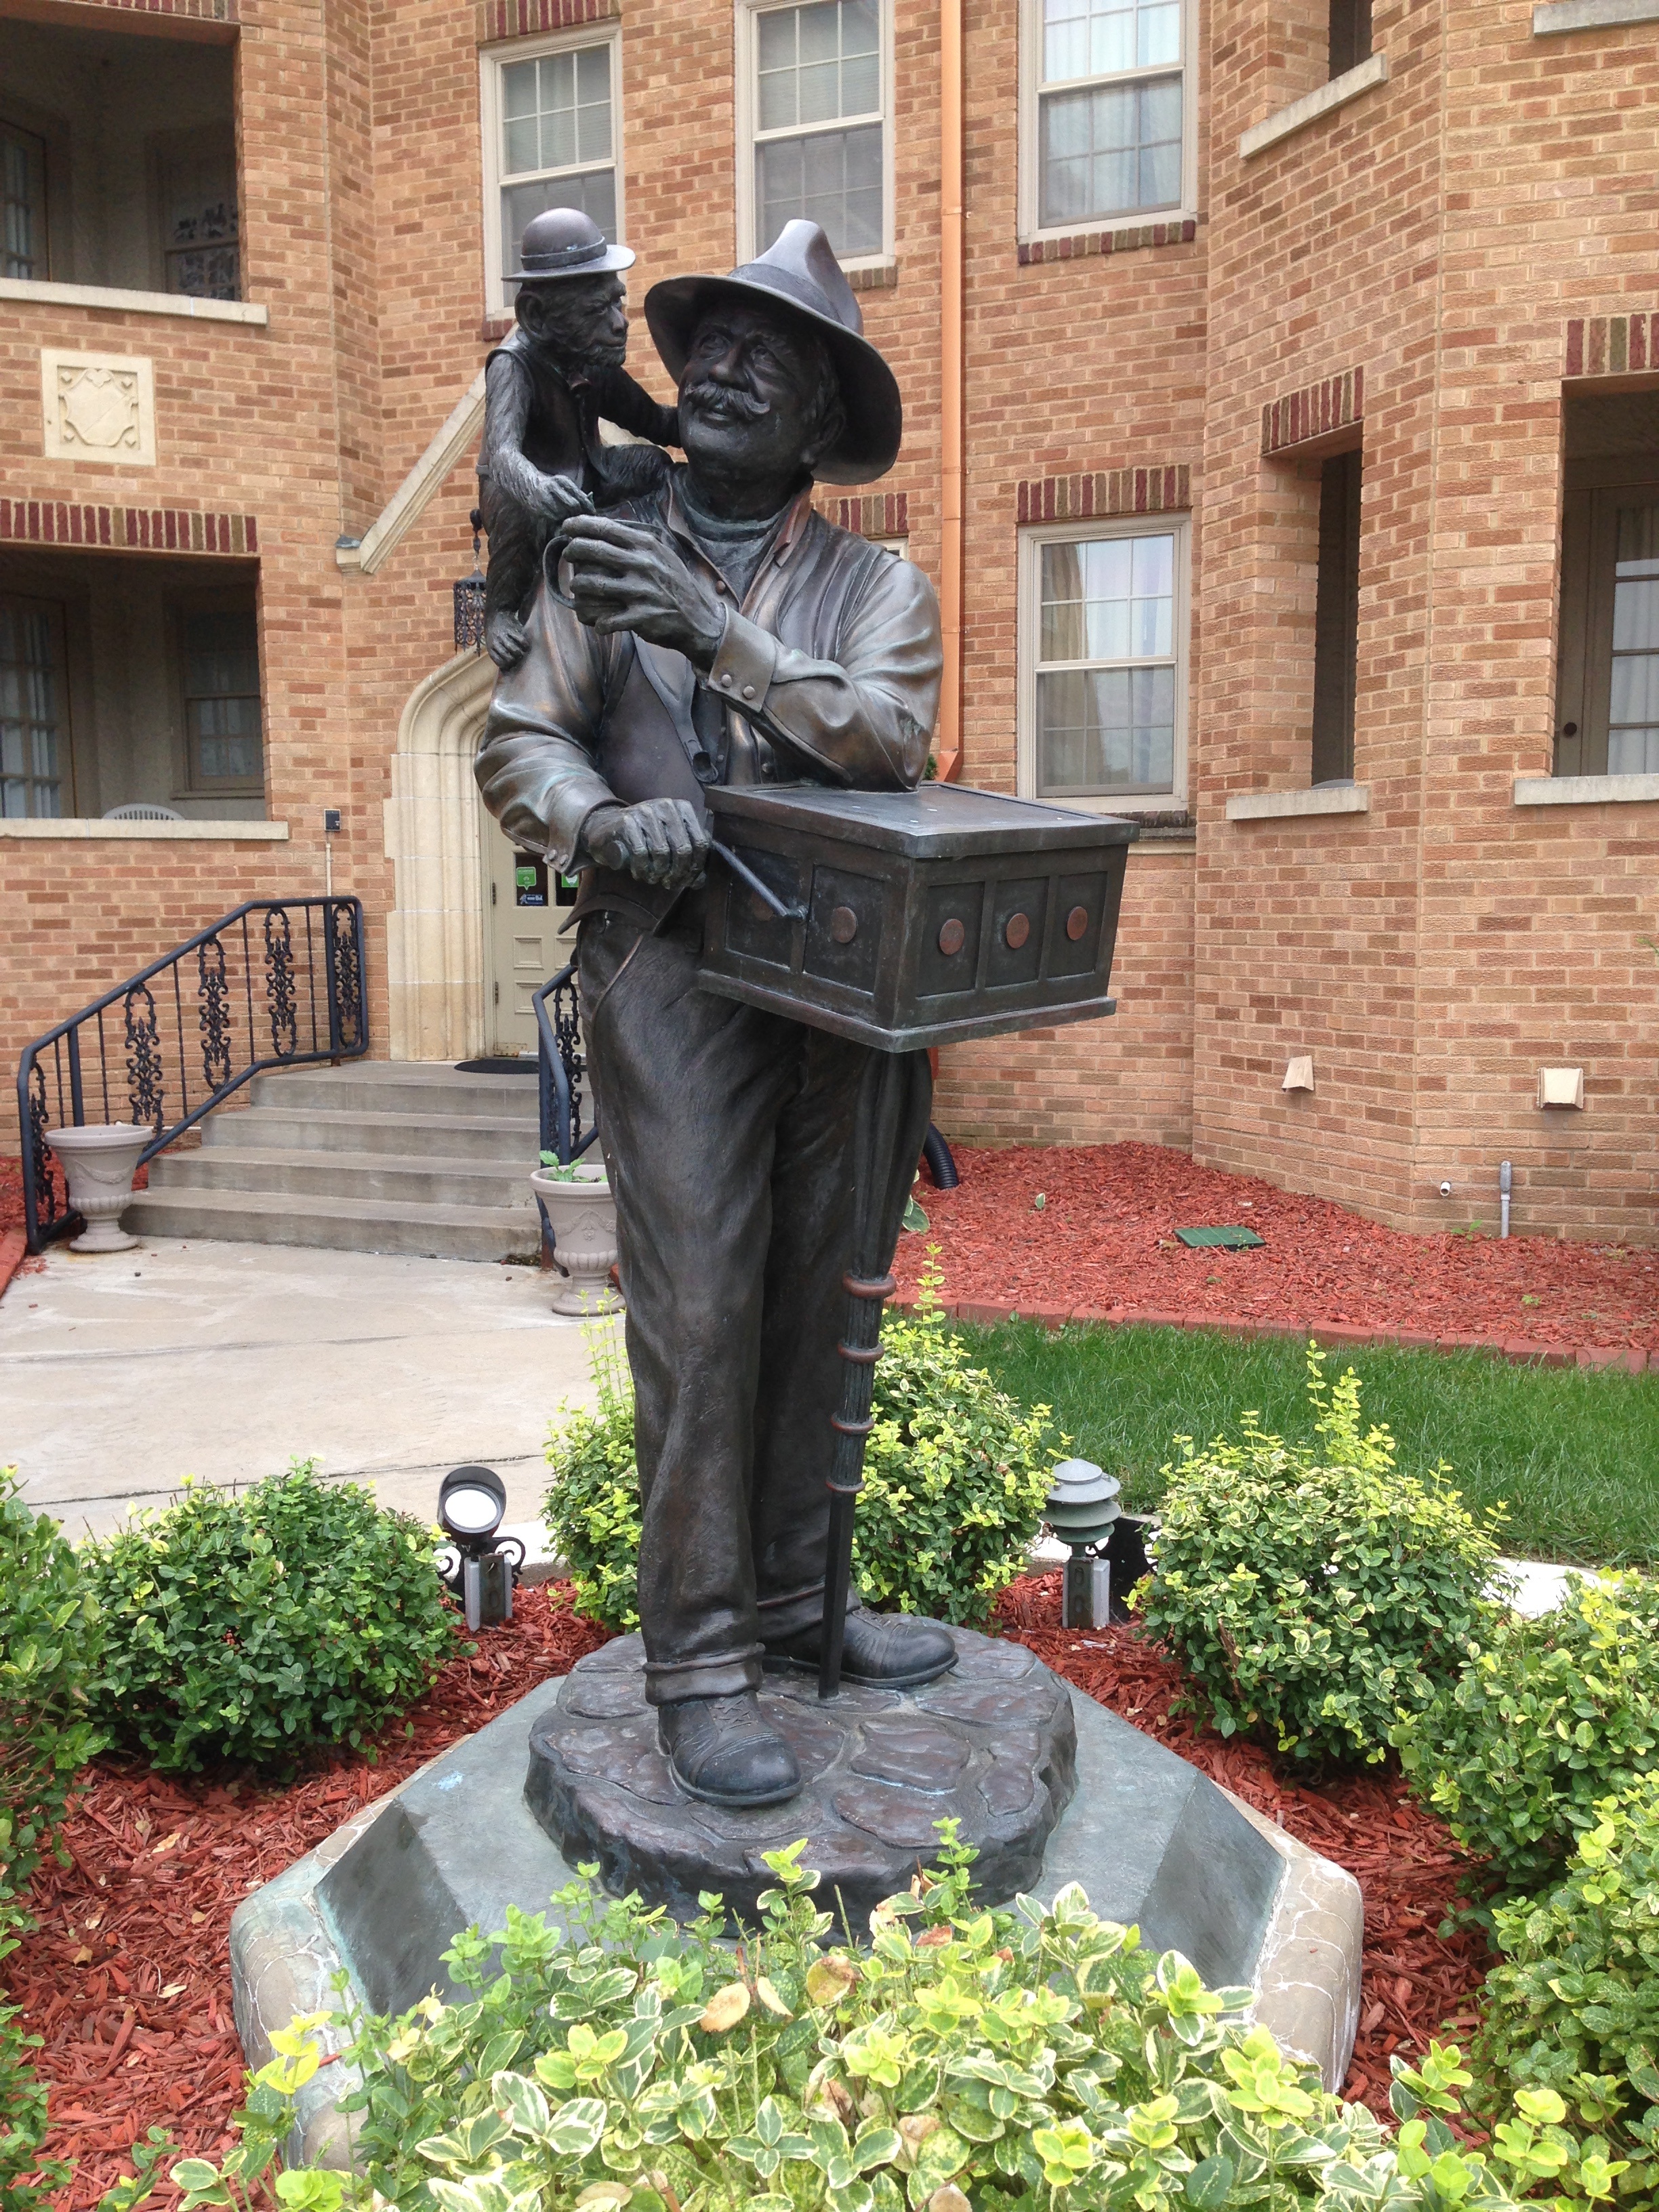
monument, statue, monkey, sculpture, memorial, art, immigrant, kansas, bronze statue, organ grinder, senate hotel, topeka